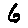
Label: 6